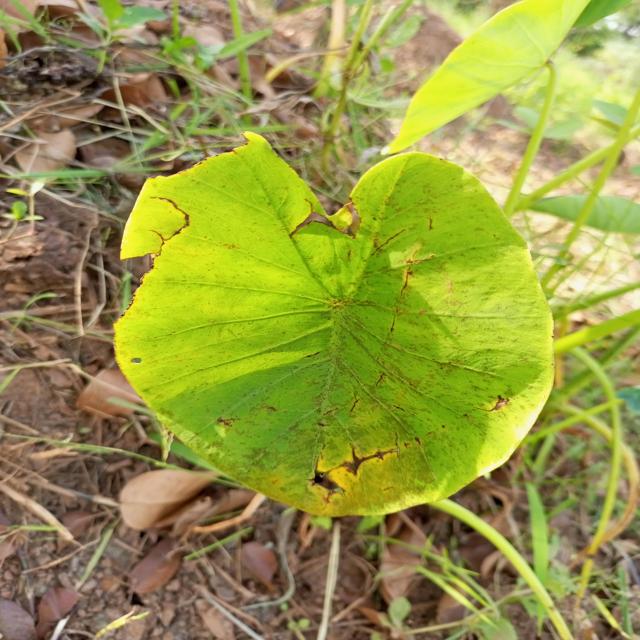
Label: Late_Blight